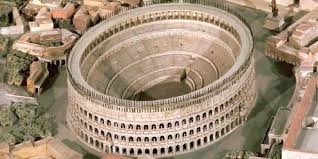
Landmark: Roman Colosseum